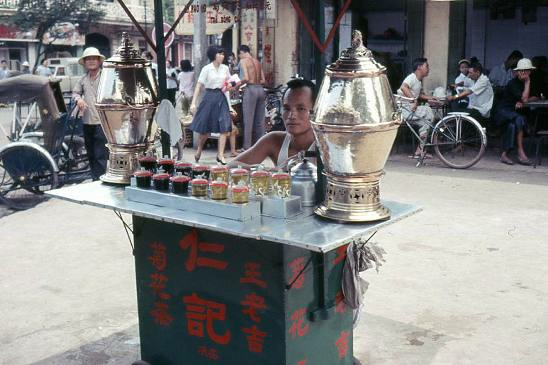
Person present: Yes